Brick

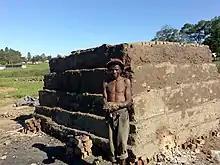
Xhosa brickmaker at kiln near Ngcobo in 2007

Four basic types of brick are un-fired, fired, chemically set bricks, and compressed earth blocks. Each type is manufactured differently for various purposes.